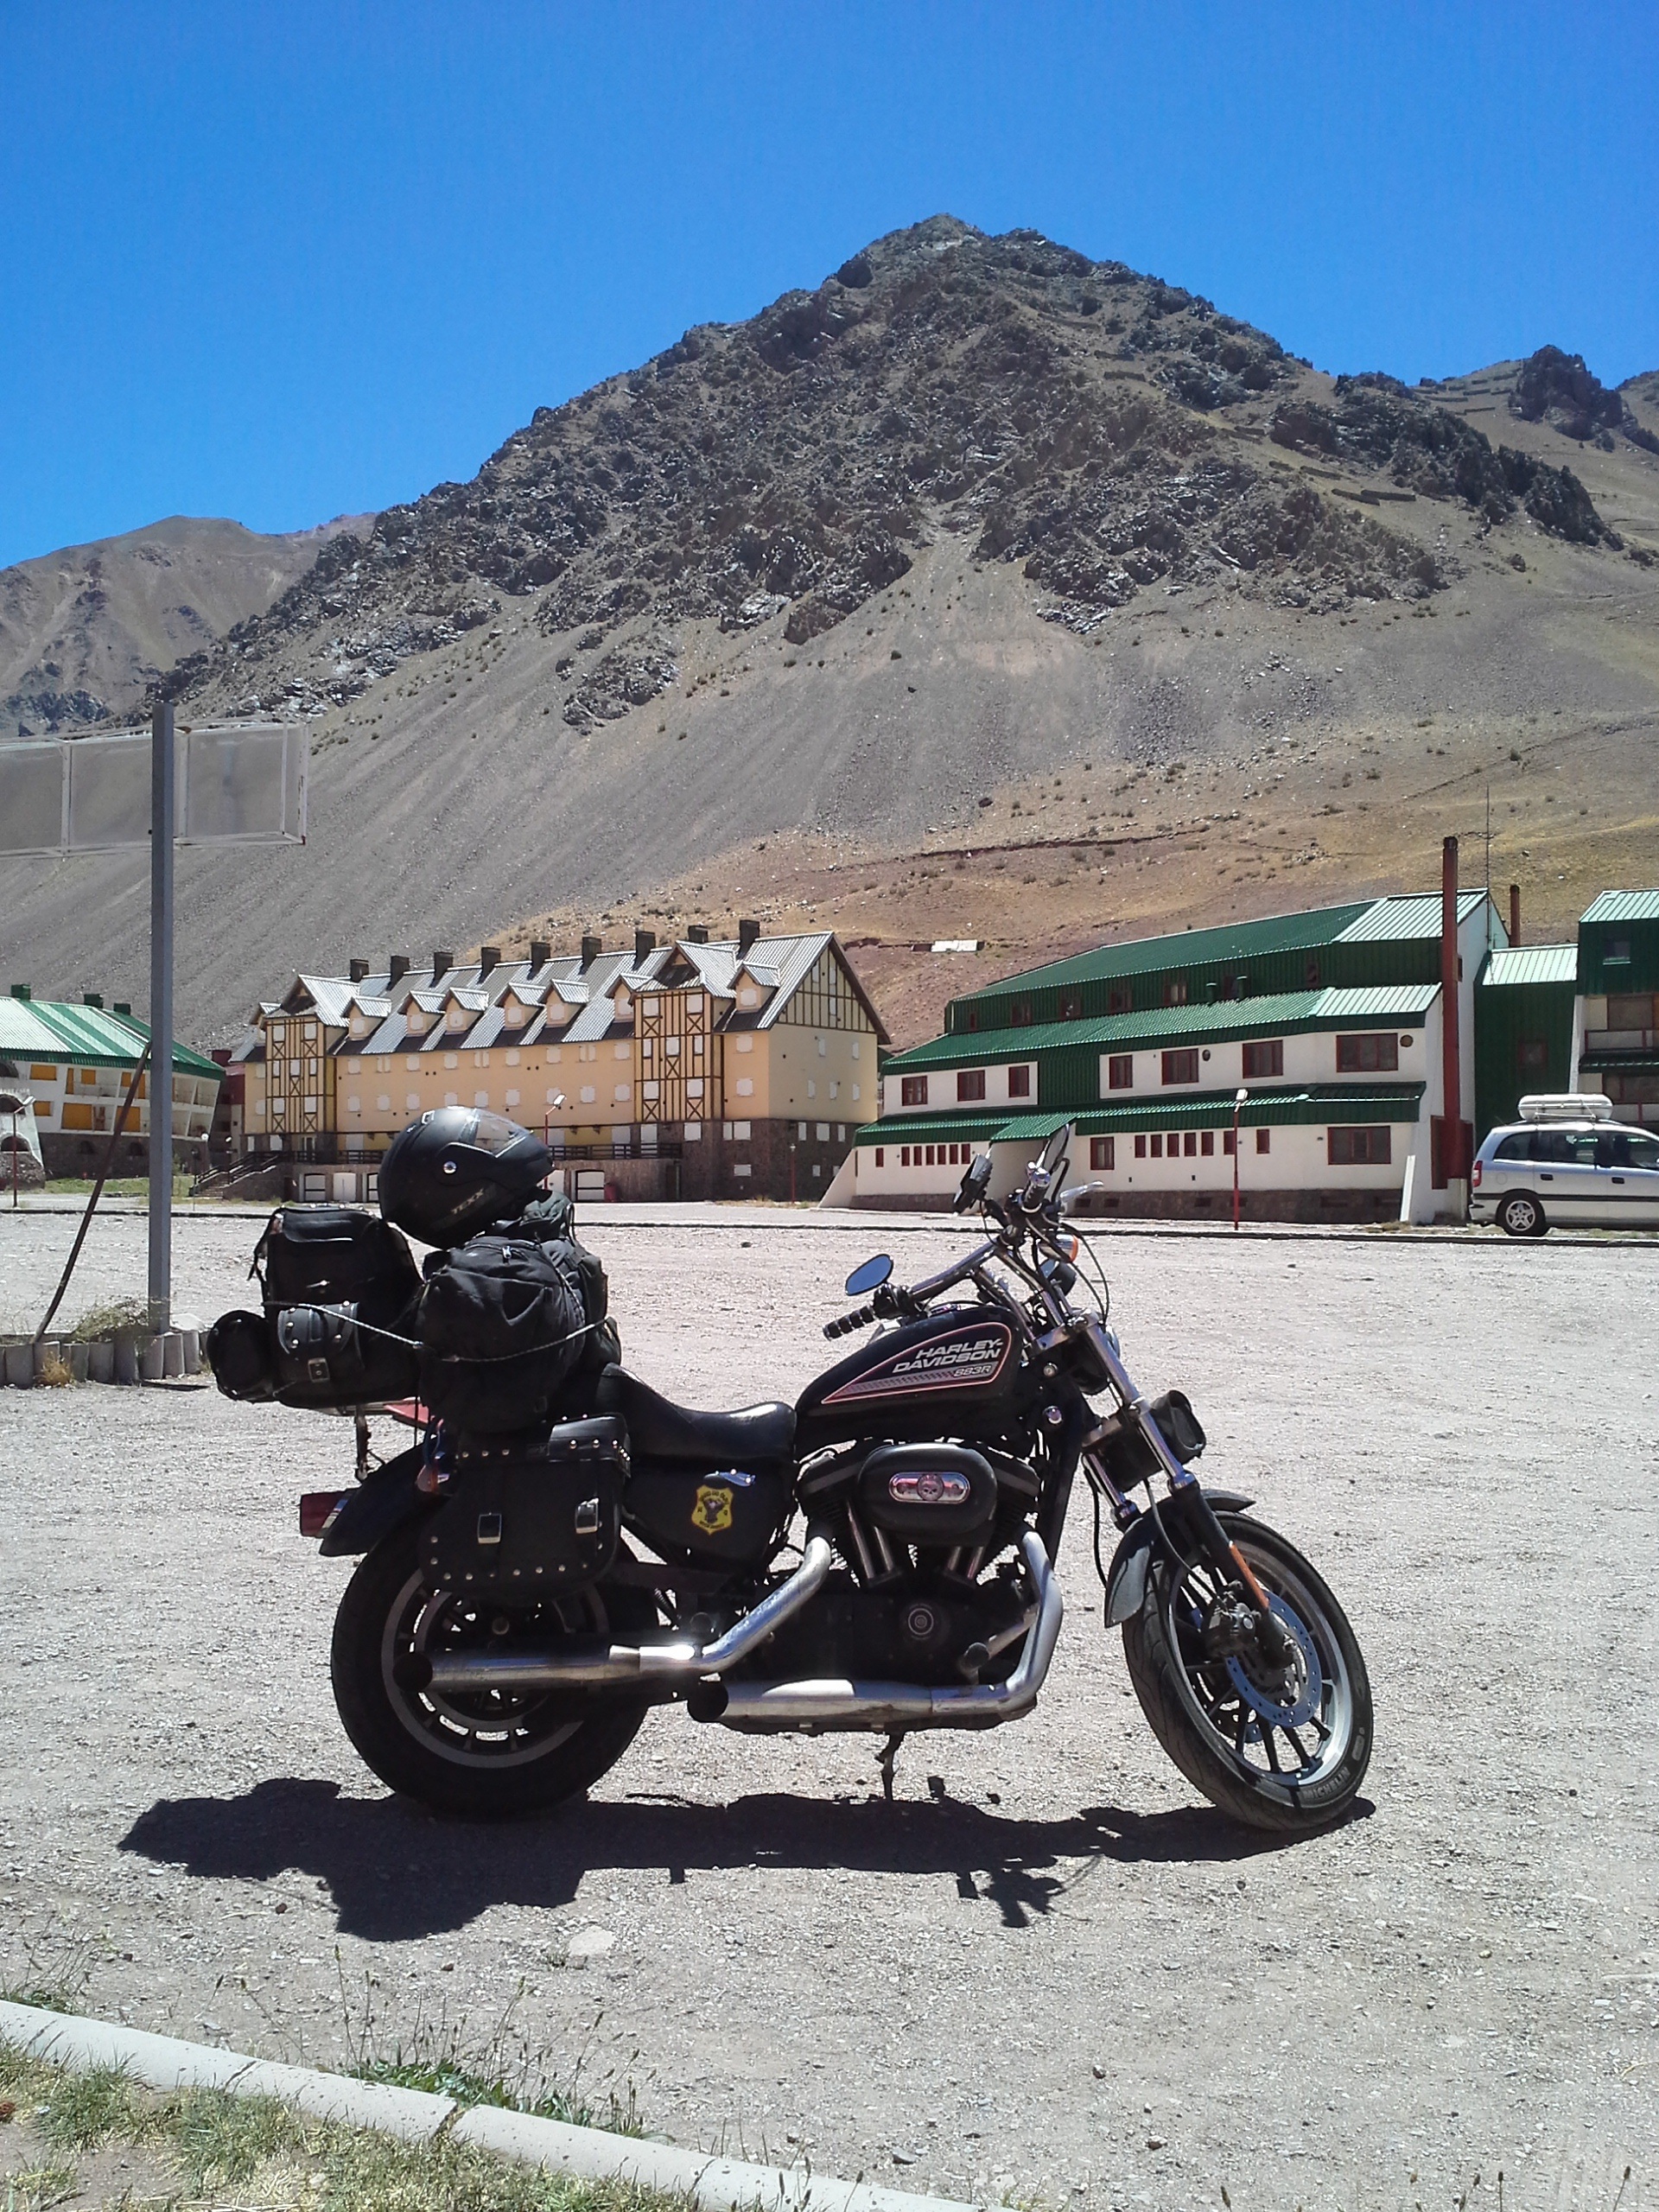
landscape, car, bike, vehicle, motorcycle, argentina, motorcycling, land vehicle, mountain ranges, automobile make